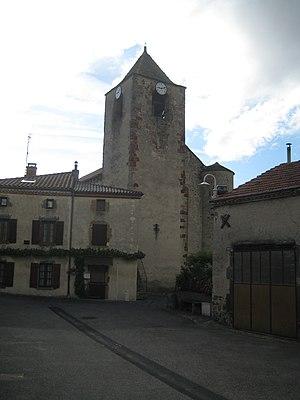
Église d'Apchat